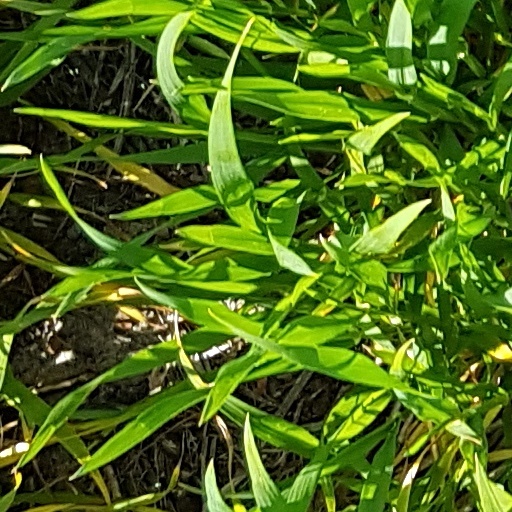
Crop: wheat